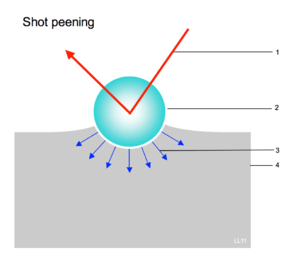
Le grenaillage est une technique consistant à projeter, à l'aide d'une grenailleuse, des micro-billes sur la surface d’un objet pour en modifier la structure superficielle. Le grenaillage angulaire désigne aussi les décapages faits par projection de particules abrasives n'ayant pas la forme d'une bille.